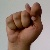
The image shows a hand gesture representing the letter 'T' in Indian Sign Language.